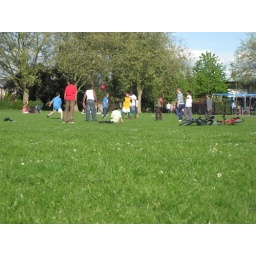
The eternal scene of boys in the park, bikes flung down, chasing a ball around.